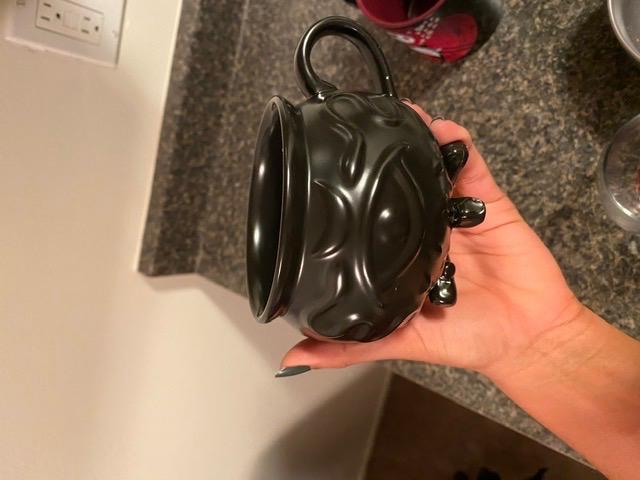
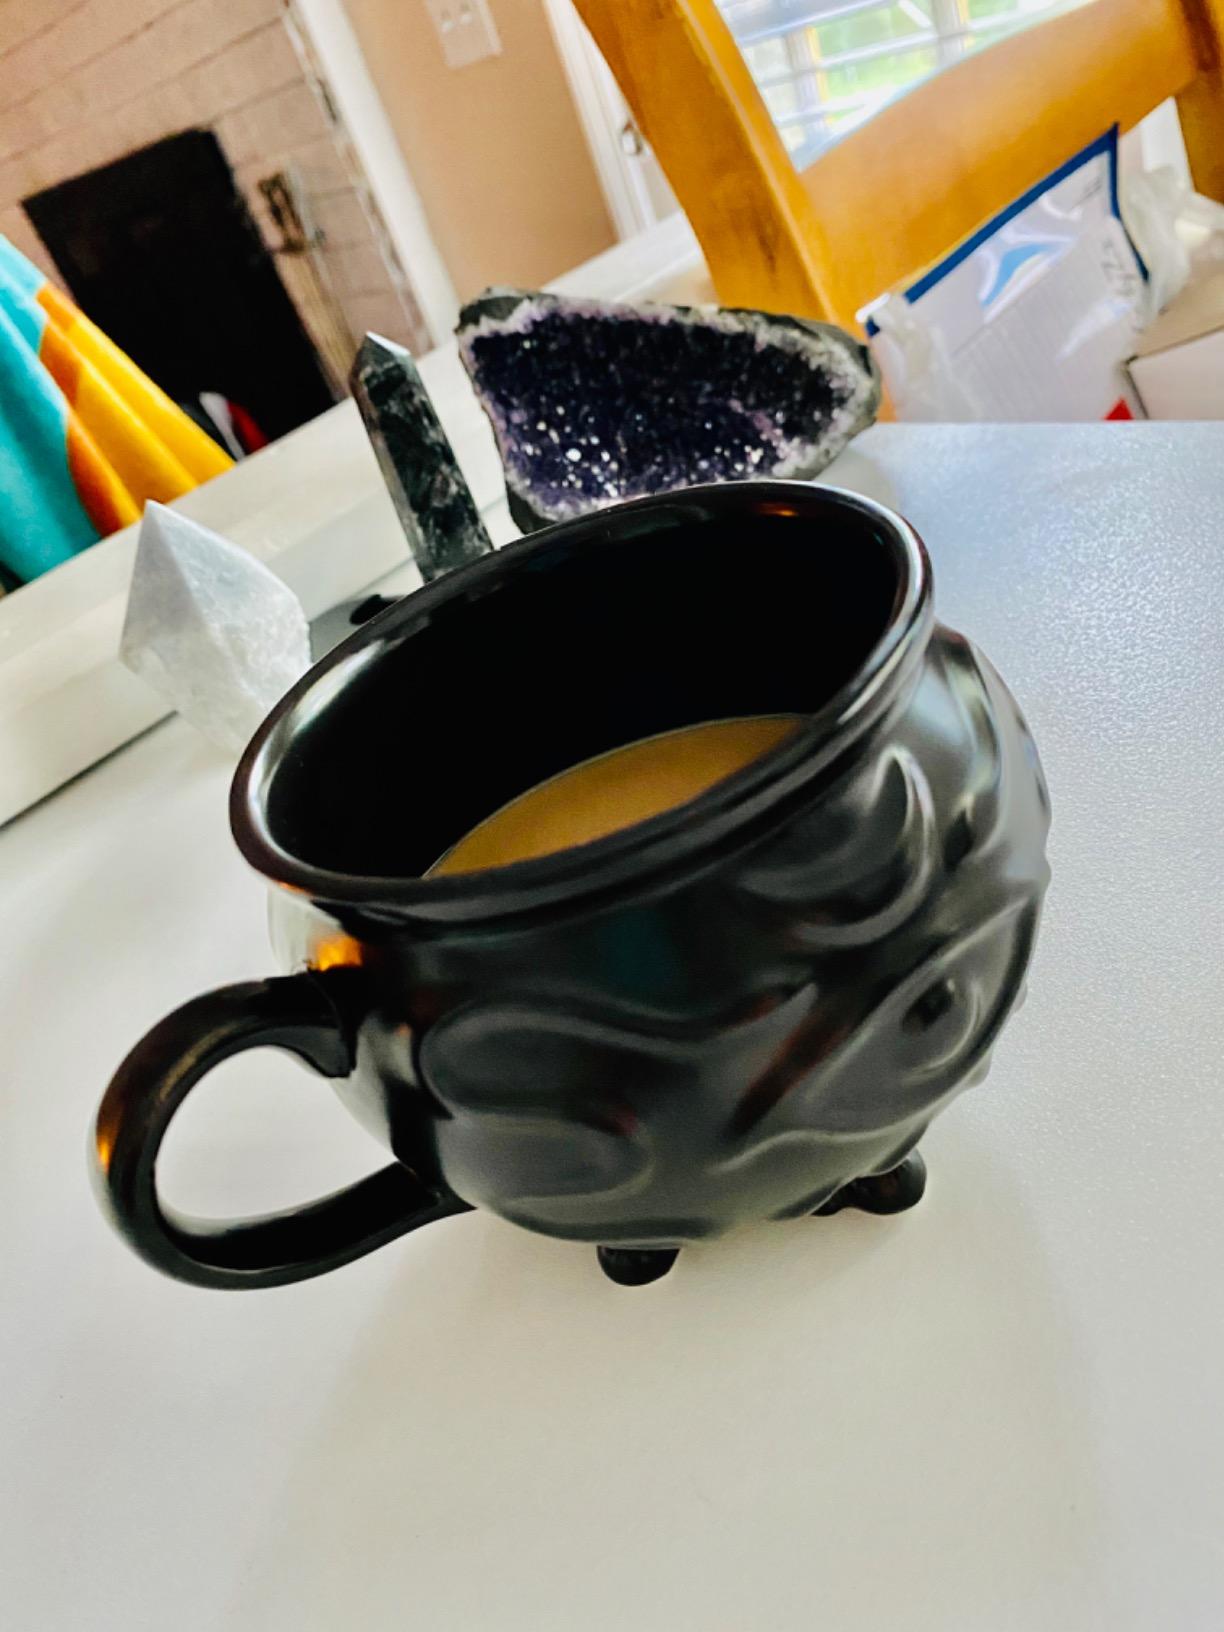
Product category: items_mug
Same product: yes